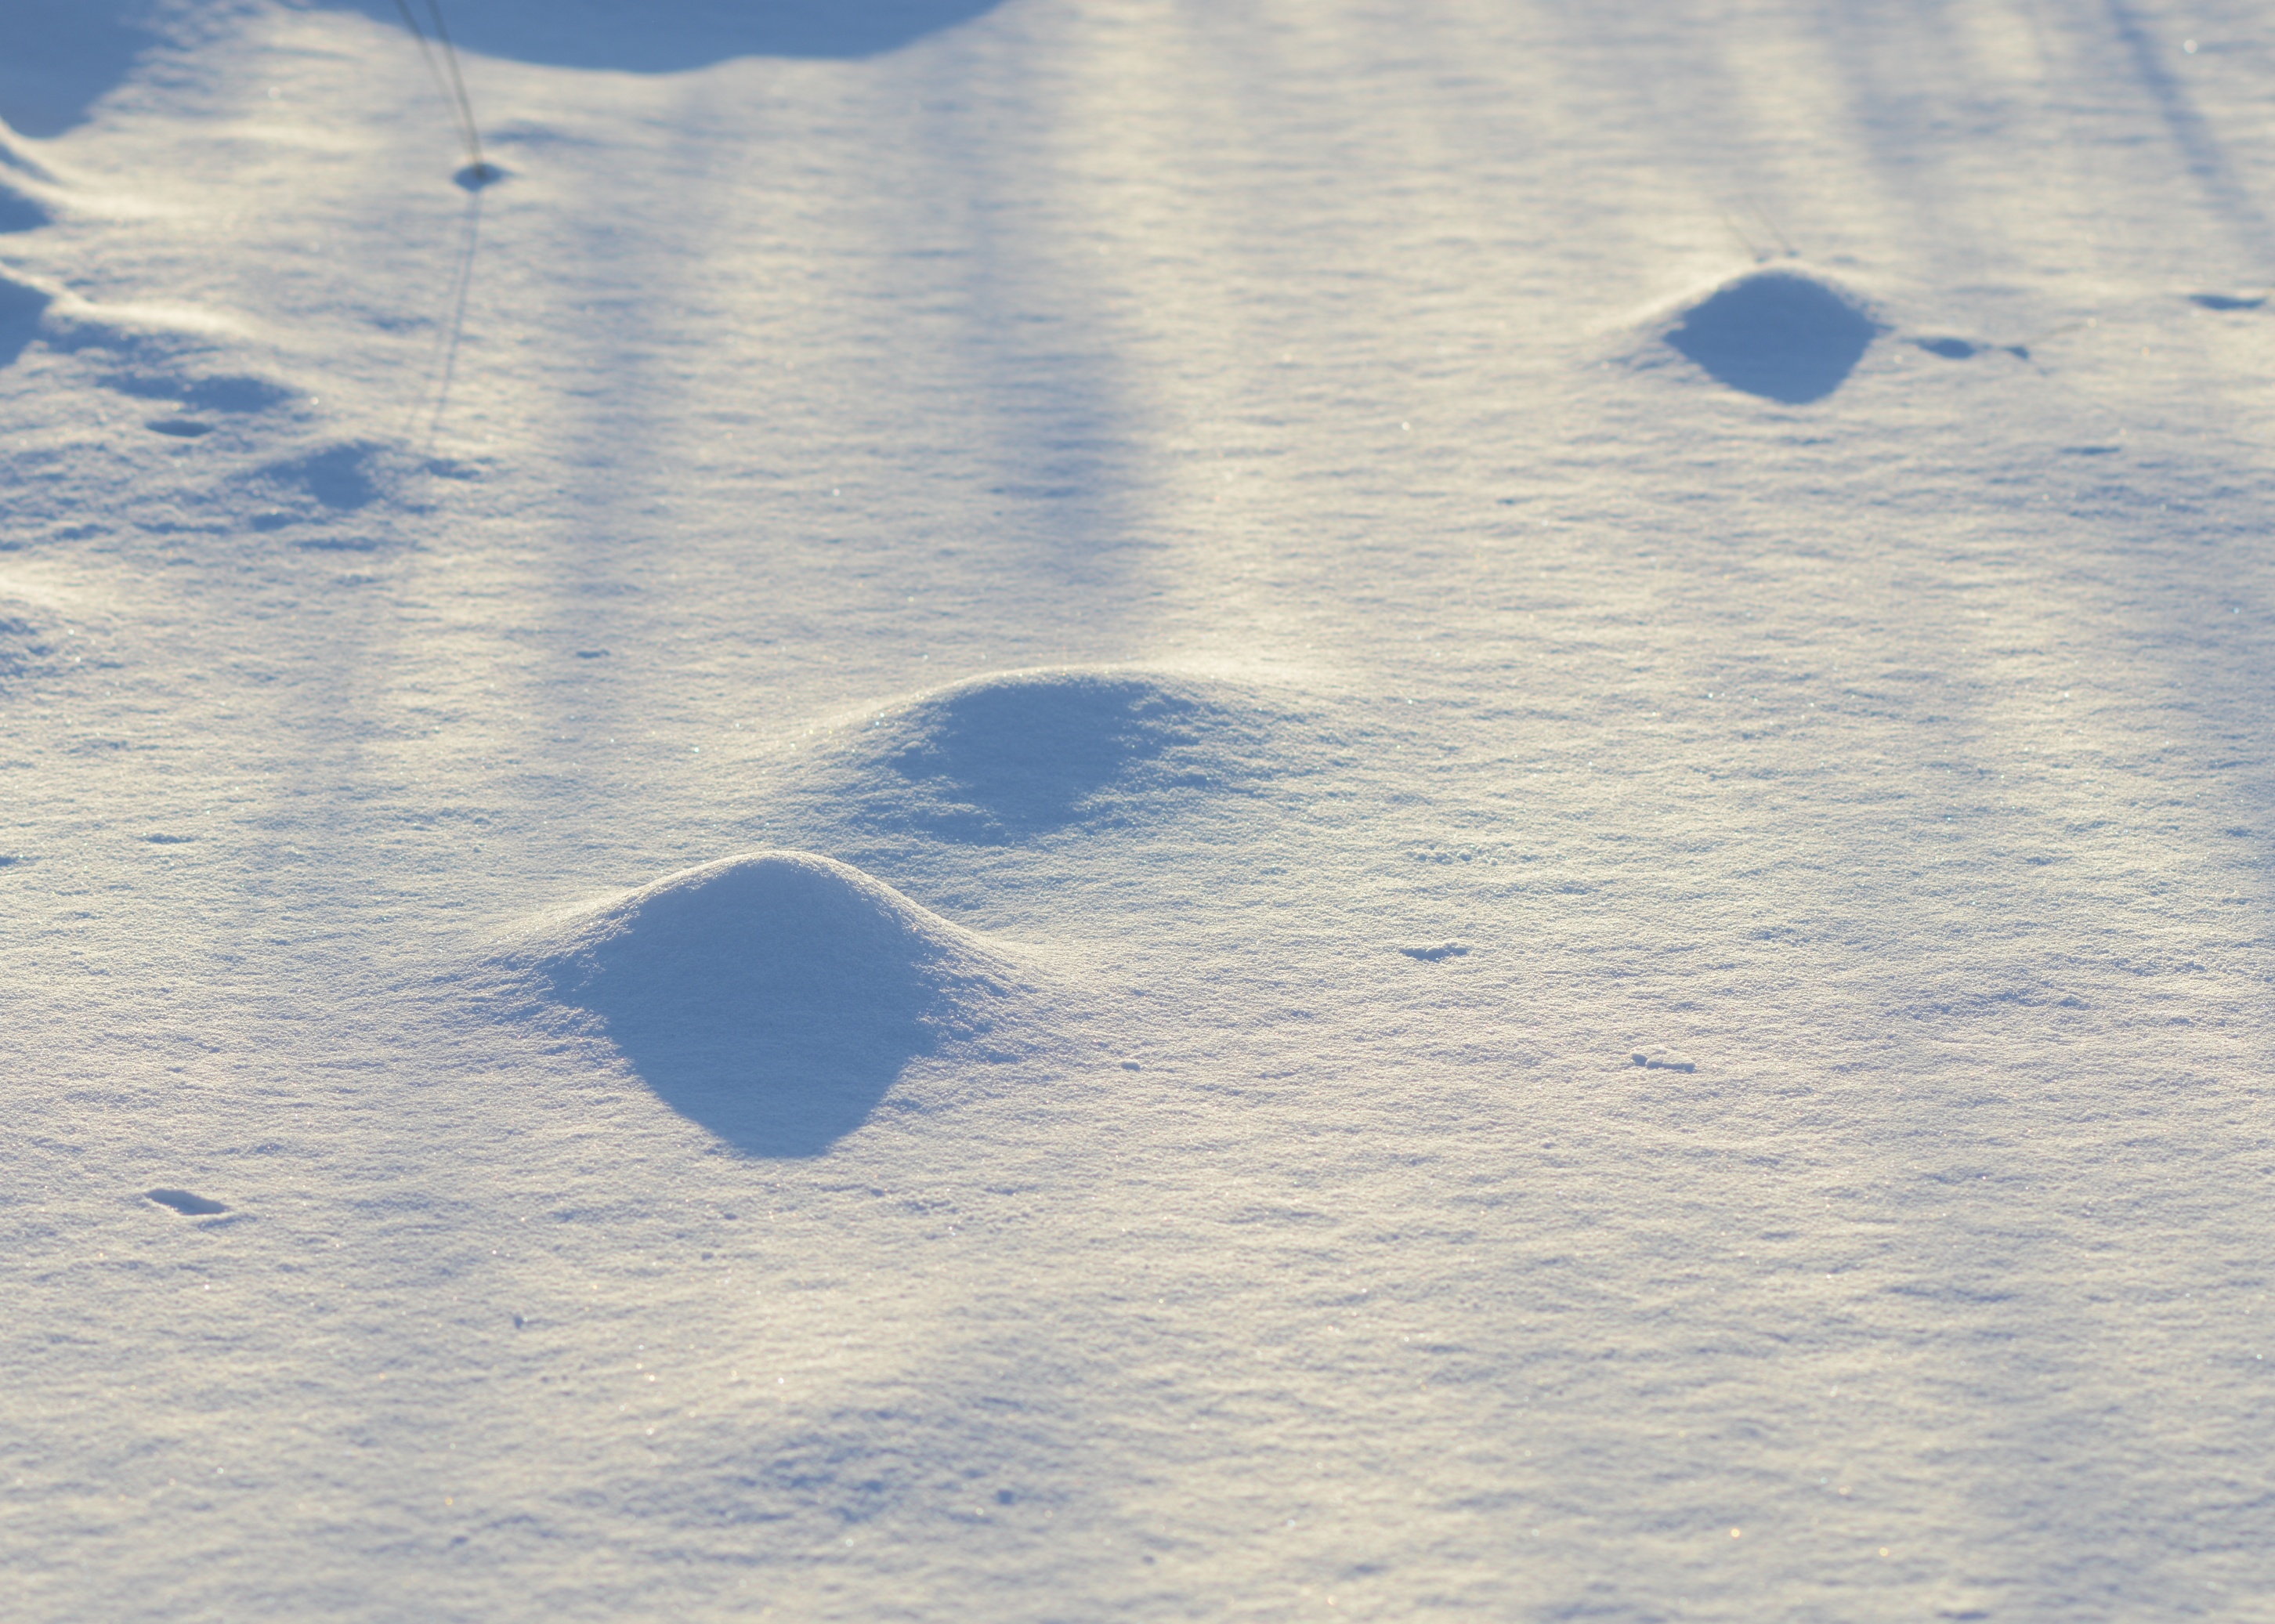
sea, water, sand, snow, winter, cloud, sky, sunlight, wave, footprint, atmosphere, ice, line, reflection, blue, nikon, season, cool image, 135mm, nikkor, shape, d800, nikond800, nikkor135mmaff2dc, freezing, atmosphere of earth